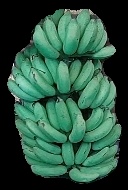
Variety: elakki-bale
Grade: grade1